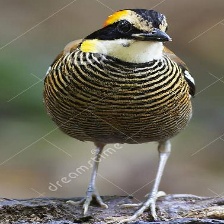
Species: BANDED PITA
Scientific name: HYDRORNIS GUAJANA